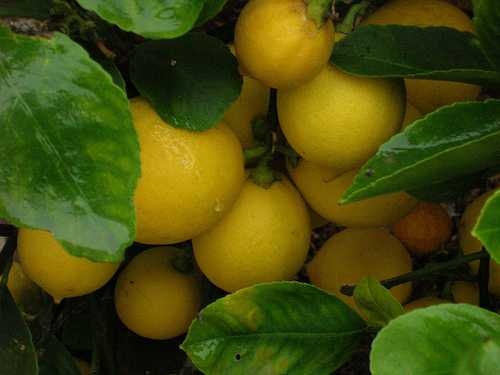
Label: Lemon